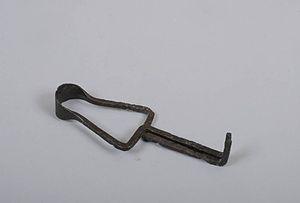
Le piégeage est une forme de chasse dite passive. Il se pratique à l'aide de dispositifs destinés à capturer ou tuer les animaux en l'absence du chasseur. Il vise la capture de l'animal pour la consommation, la domestication ou pour l'élimination d'espèces nuisibles. Chaque fois, le dispositif est adapté à la taille et au comportement de l'animal à piéger, donnant la grande variété décrite ci-après.